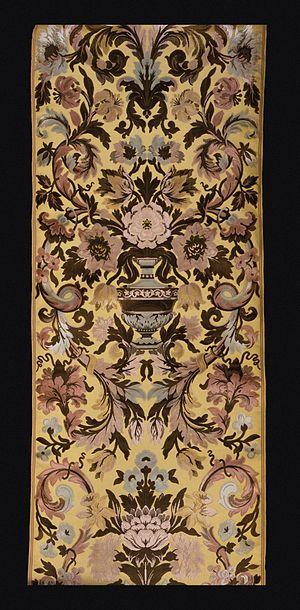
Durant la Troisième République, Lyon quitte progressivement la grande histoire, pour se fondre dans le moule des grandes cités industrielles françaises. Marquée par ses maires successifs, elle se développe largement, voyant sa population et son industrie prospérer. Plus particulier est son attachement à un certain radicalisme républicain, édifié et entretenu, qui se dresse contre l'influence de l'Église, en proie à de graves difficultés.
L’histoire de la soierie à Lyon comprend l'étude de l'ensemble des acteurs de l'industrie de la soie à Lyon. Le secteur soyeux lyonnais tout au long de son histoire comprend toutes les étapes de la fabrication et de la vente d'un tissu en soie à partir de la soie grège : filature, création d'un motif, tissage, apprêt, commercialisation. L'ensemble du secteur est dénommé la « Fabrique ».